Demographics of Nepal

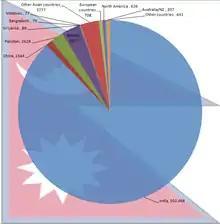
Foreign population in Nepal as per census of 2001

Nepal defines itself as a secular nation according to Constitution of Nepal It is common for many Hindus in the country to also worship Buddhist deities simultaneously with Hindu traditions. The notion of religion in Nepal is more fluid than other countries, particularly Western countries. The Nepali people build their social networks through their religious celebrations, which are a central part to the whole of communities within the country.